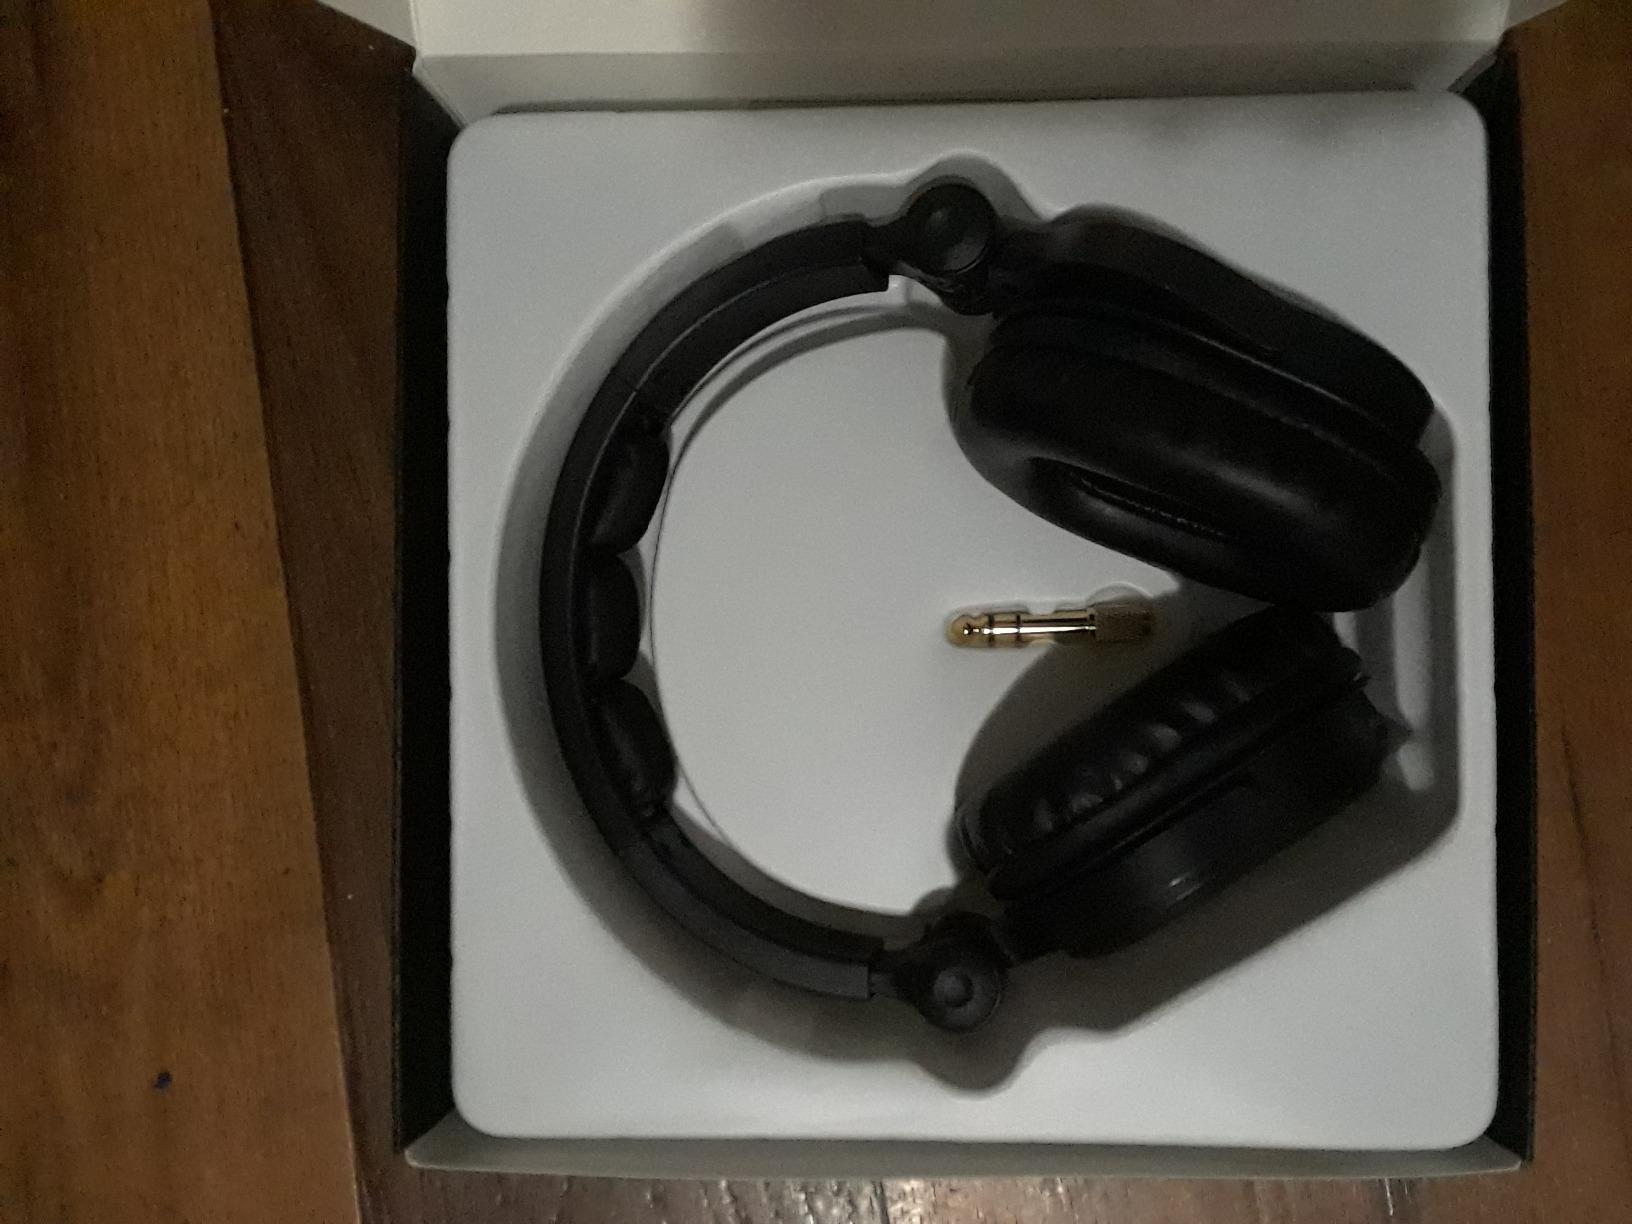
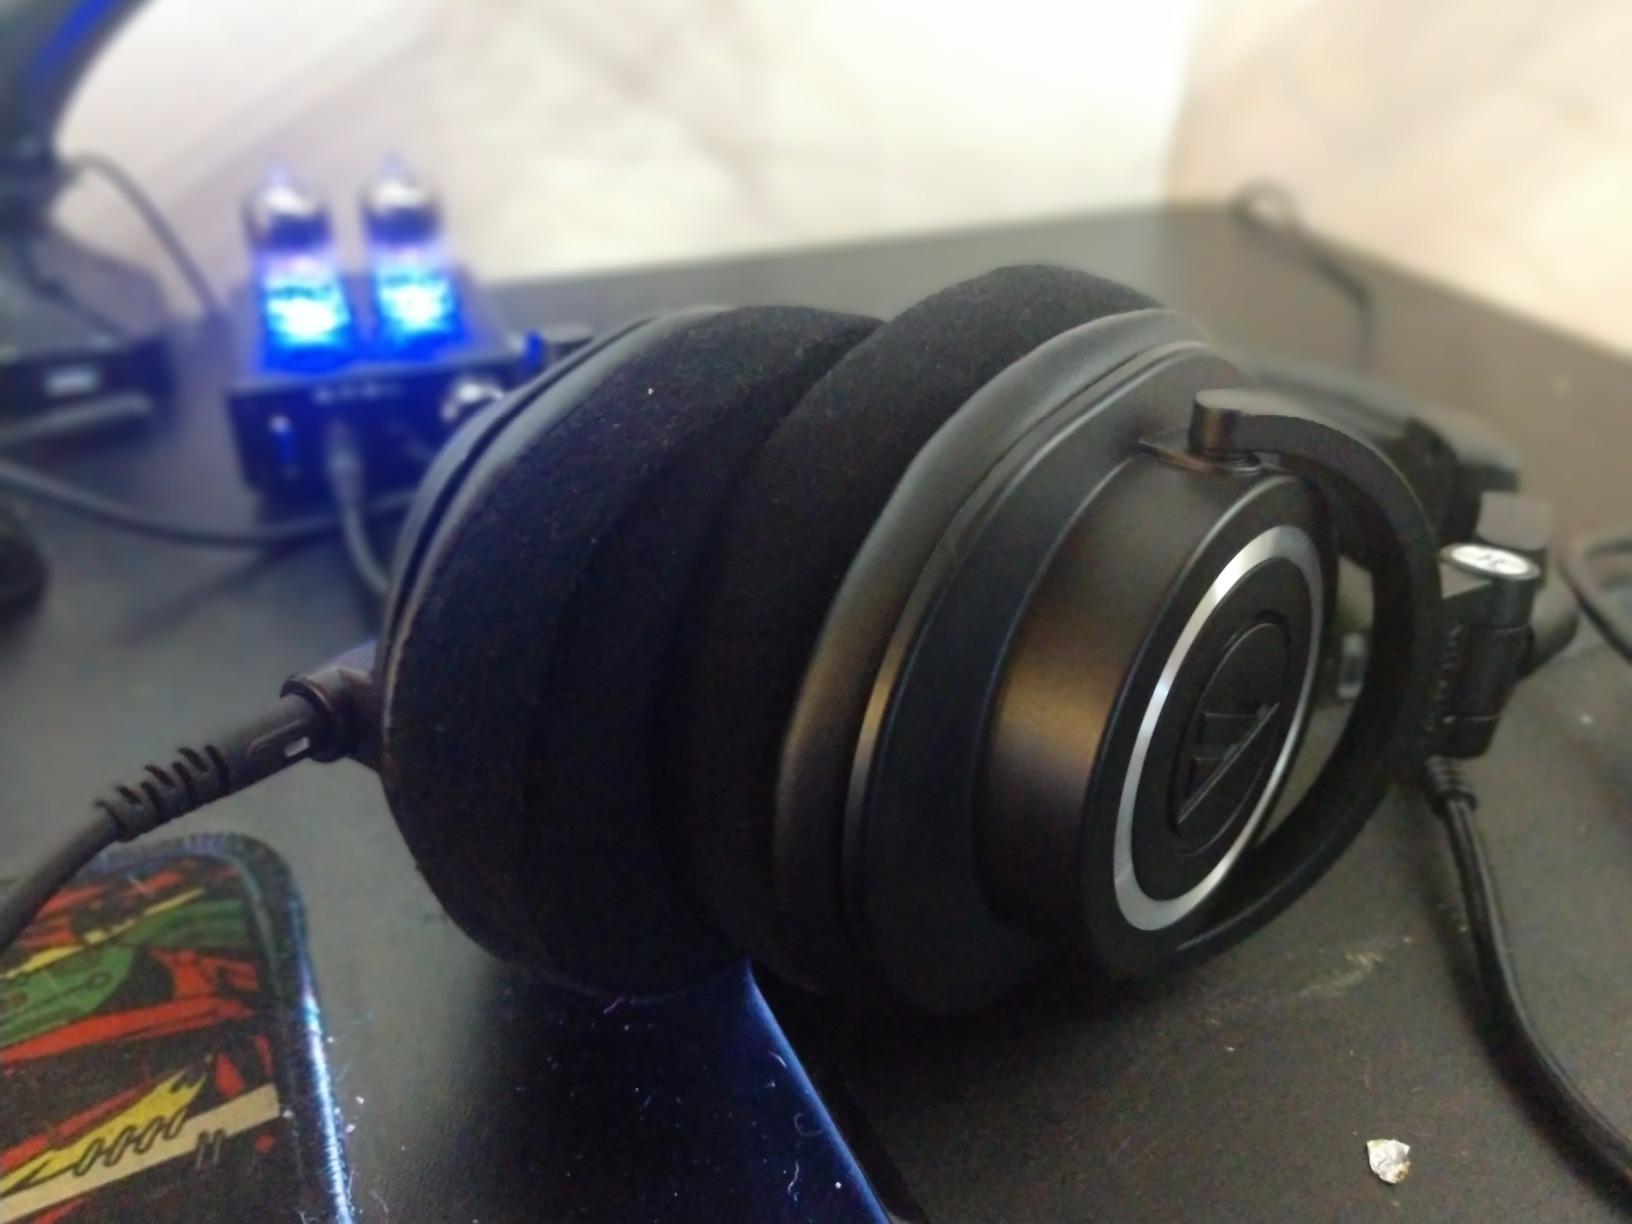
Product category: headphones
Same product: no